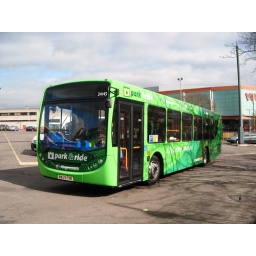
Stagecoach Devon ADL MAN Enviro 300 painted for green Park &amp;amp; Ride route seen in Exeter bus station.